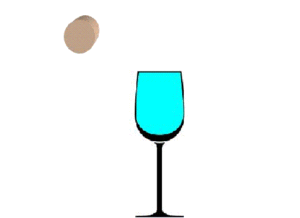
animation d'un cachet effervescent au contact de l'eau
Un comprimé effervescent est un comprimé conçu pour se fragmenter et se dissoudre rapidement dans l’eau ou dans un autre liquide et ceci en libérant du dioxyde de carbone. Cette libération induit l'effervescence et la fragmentation du comprimé.